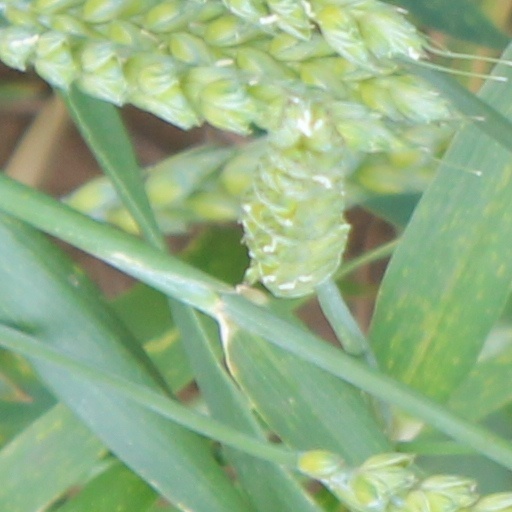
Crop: wheat